About Schmidt

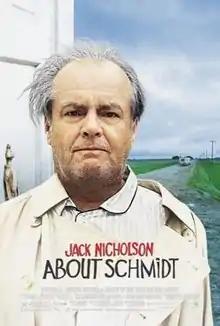
Theatrical release poster

About Schmidt is a 2002 American comedy drama film co-written and directed by Alexander Payne and starring Jack Nicholson in the title role. The film also stars Hope Davis, Dermot Mulroney, and Kathy Bates. It is loosely based on the 1996 novel of the same name by Louis Begley. After it was released in theaters by New Line Cinema on December 13, 2002, the film enjoyed both critical and commercial success, earning $105.8 million on a $30 million budget.